Question: Please indicate a possible affordance area of the sit_on_bench that can be used for sitting
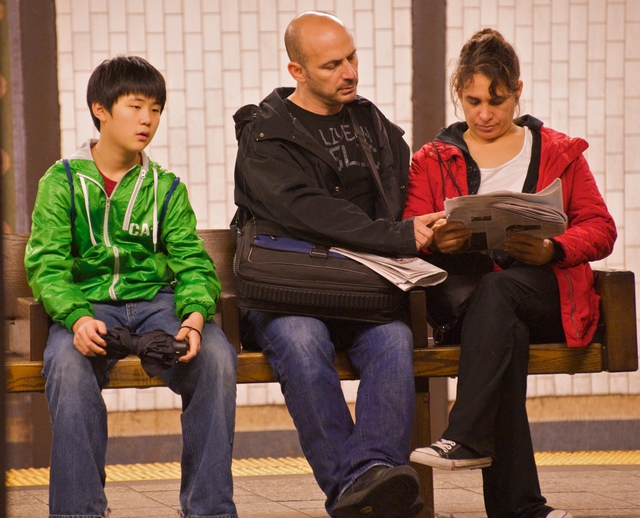
Answer: [0, 342, 607, 391]